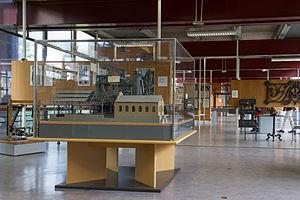
Premier étage du musée de l'histoire du fer
Édouard Salin, né le 9 janvier 1889 à Dammarie-sur-Saulx et mort le 6 mai 1970 au château de Montaigu, à Laneuveville-devant-Nancy, est un ingénieur, maître de forges et archéologue français.